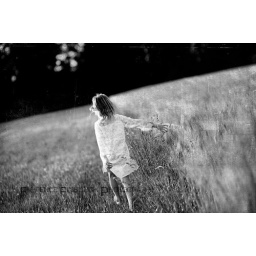
girl in a field